Mariette Hartley

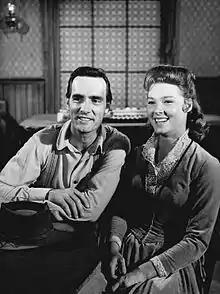
Hartley with Dennis Weaver in "Gunsmoke" (1962)

Hartley began her career as a 13-year-old in the White Barn Theatre in Norwalk, Connecticut. In her teens as a stage actress, she was coached and mentored by Eva Le Gallienne. She graduated in 1957 from Staples High School in Westport, Connecticut, where she was an active member of the school's theater group, Staples Players. While a student at Staples, she boldly telephoned screenwriter Rod Serling to ask him to speak in her class. Serling answered the call himself, chose to visit and speak in her classroom, and years later remembering their previous interaction, cast Hartley in an episode ("The Long Morrow") of "The Twilight Zone". Hartley also worked at the American Shakespeare Festival.